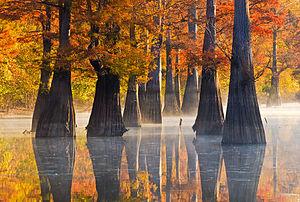
St. Charles est une municipalité du comté d'Arkansas, dans l’État de l'Arkansas aux États-Unis.